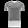
Label: T - shirt / top